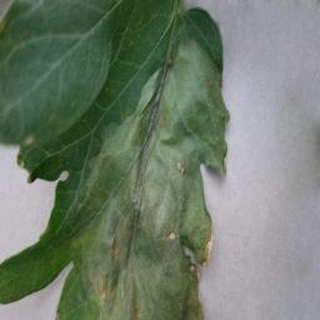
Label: tomato_late_blight